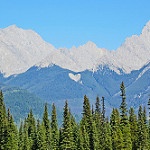
Scene: Outdoor